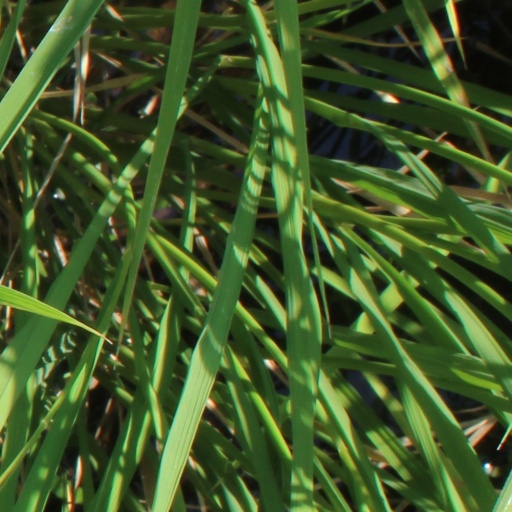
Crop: rice